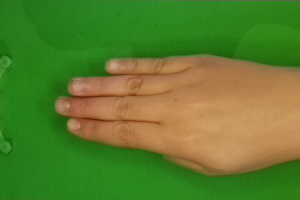
Label: paper